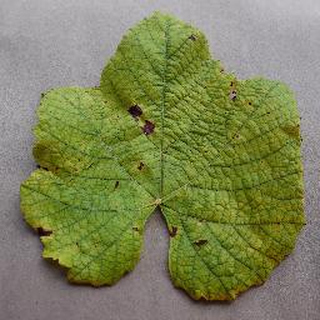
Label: grape_leaf_blight